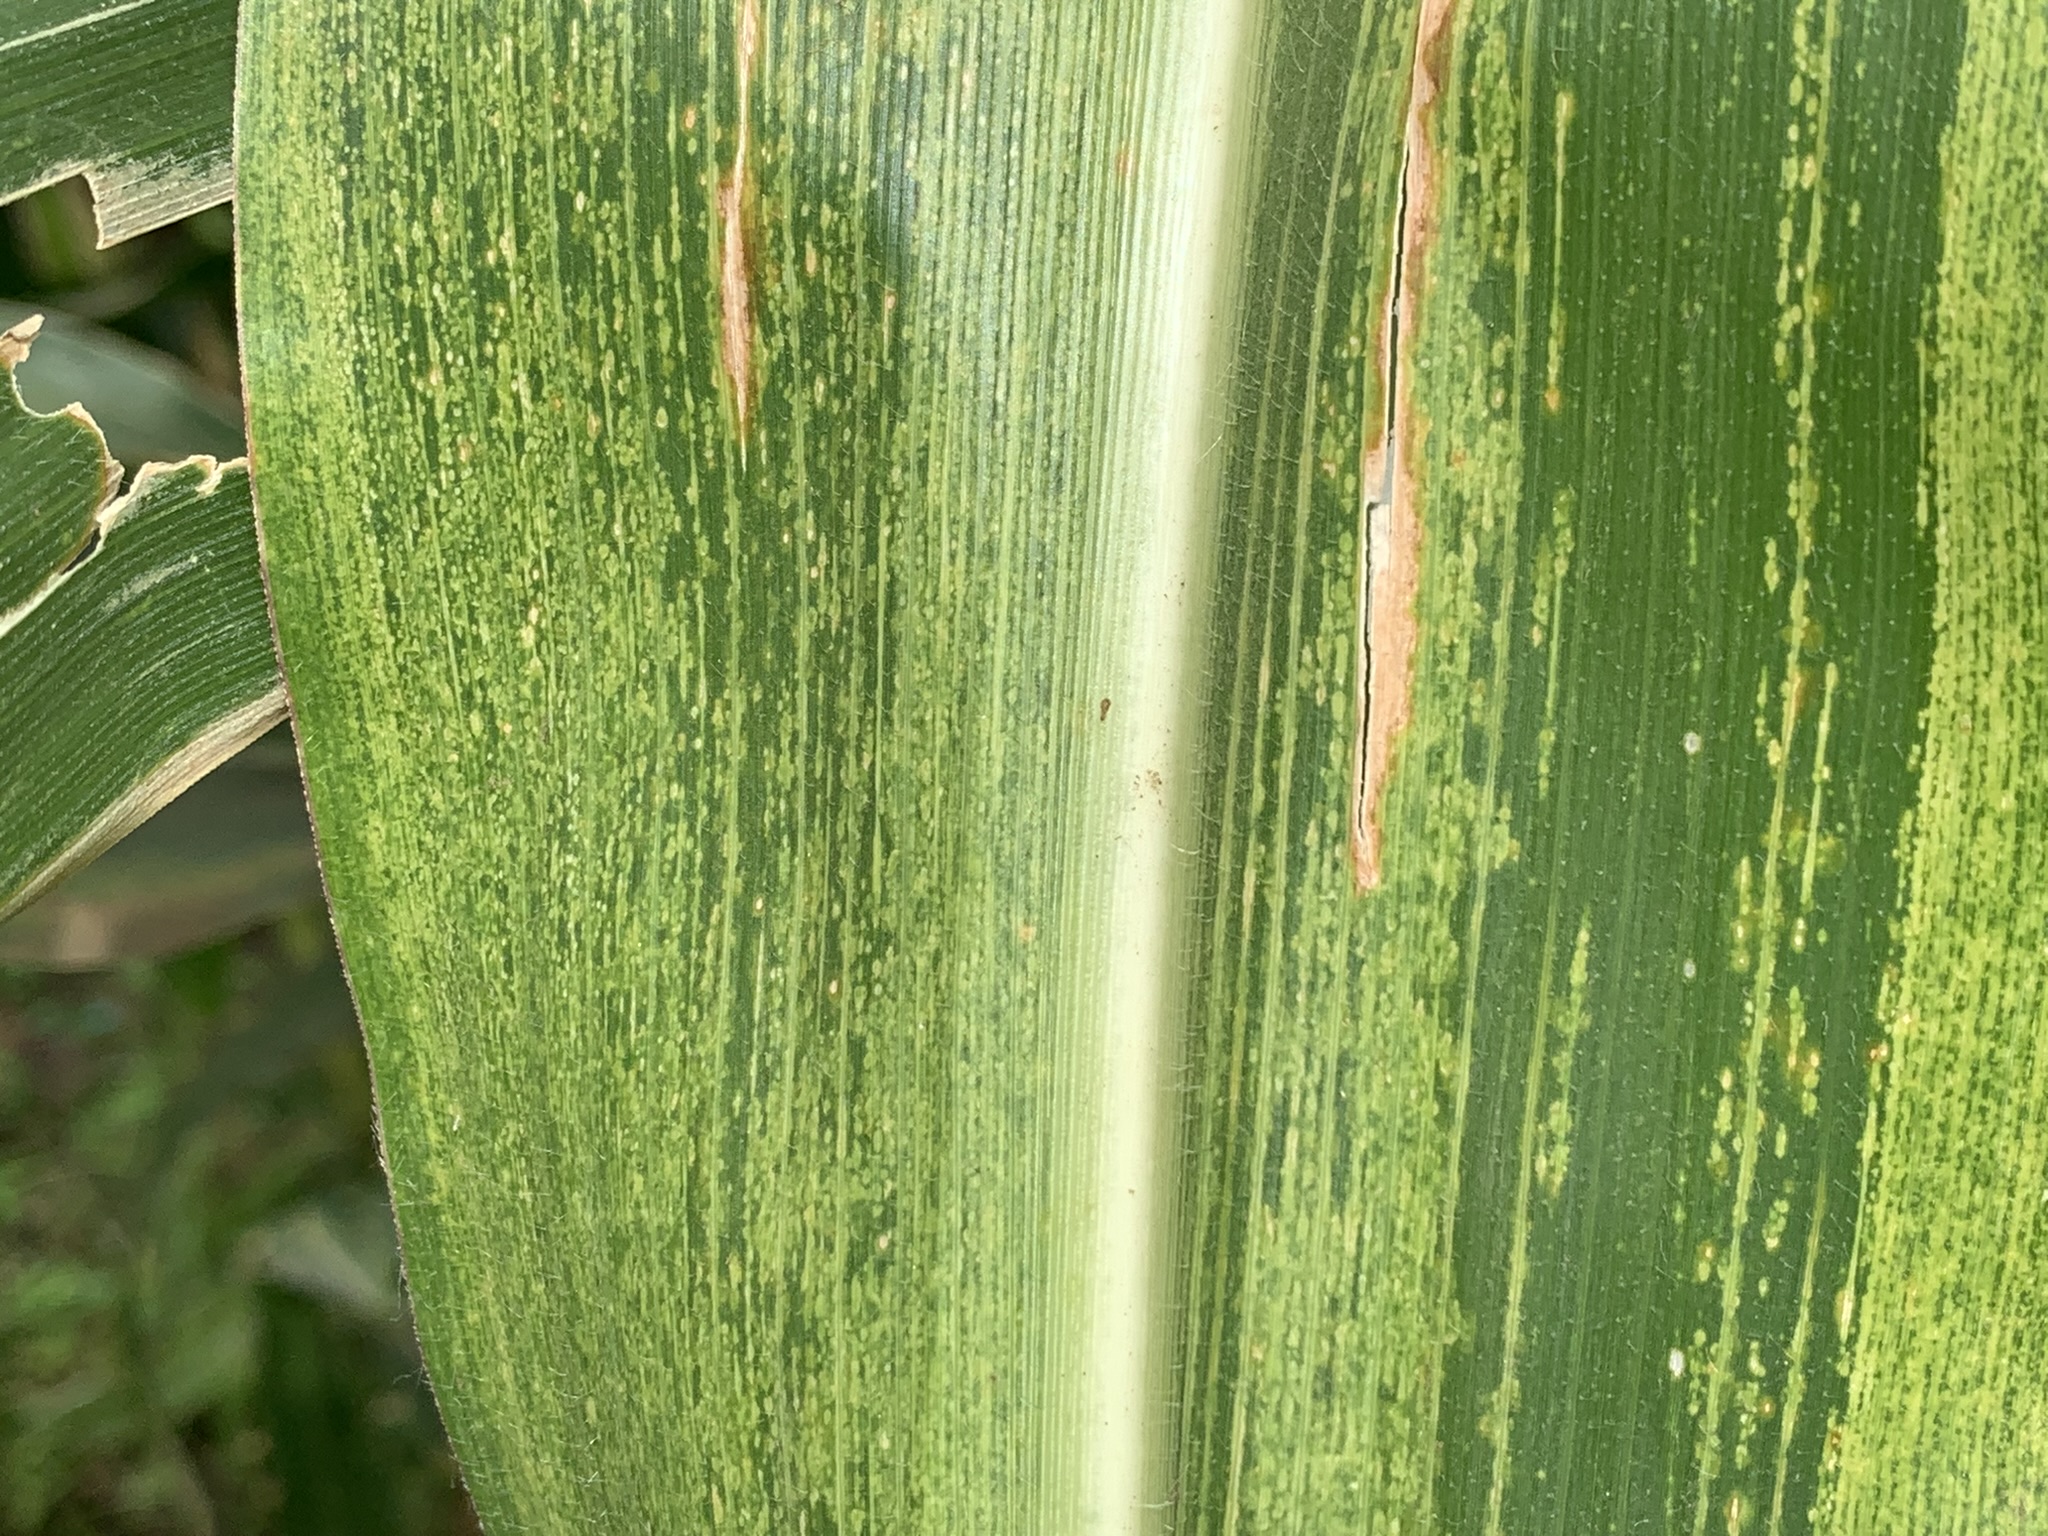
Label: MSV